Slave marriages in the United States

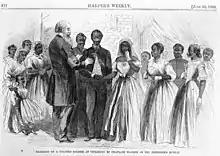
Marriage of a colored soldier at Vicksburg by Chaplain Warren of the Freedmen's Bureau

The Thirteenth Amendment emancipated enslaved people, who were thus no longer considered chattel. The Civil Rights Act of 1866 defined the rights of free people to own, sell, or lease personal and real property, enter into contracts, and be entitled to fundamental human rights. They could also marry. After the Civil War, states defined how to evaluate whether long-term couples were married and what rights they had as married couples within their jurisdiction.